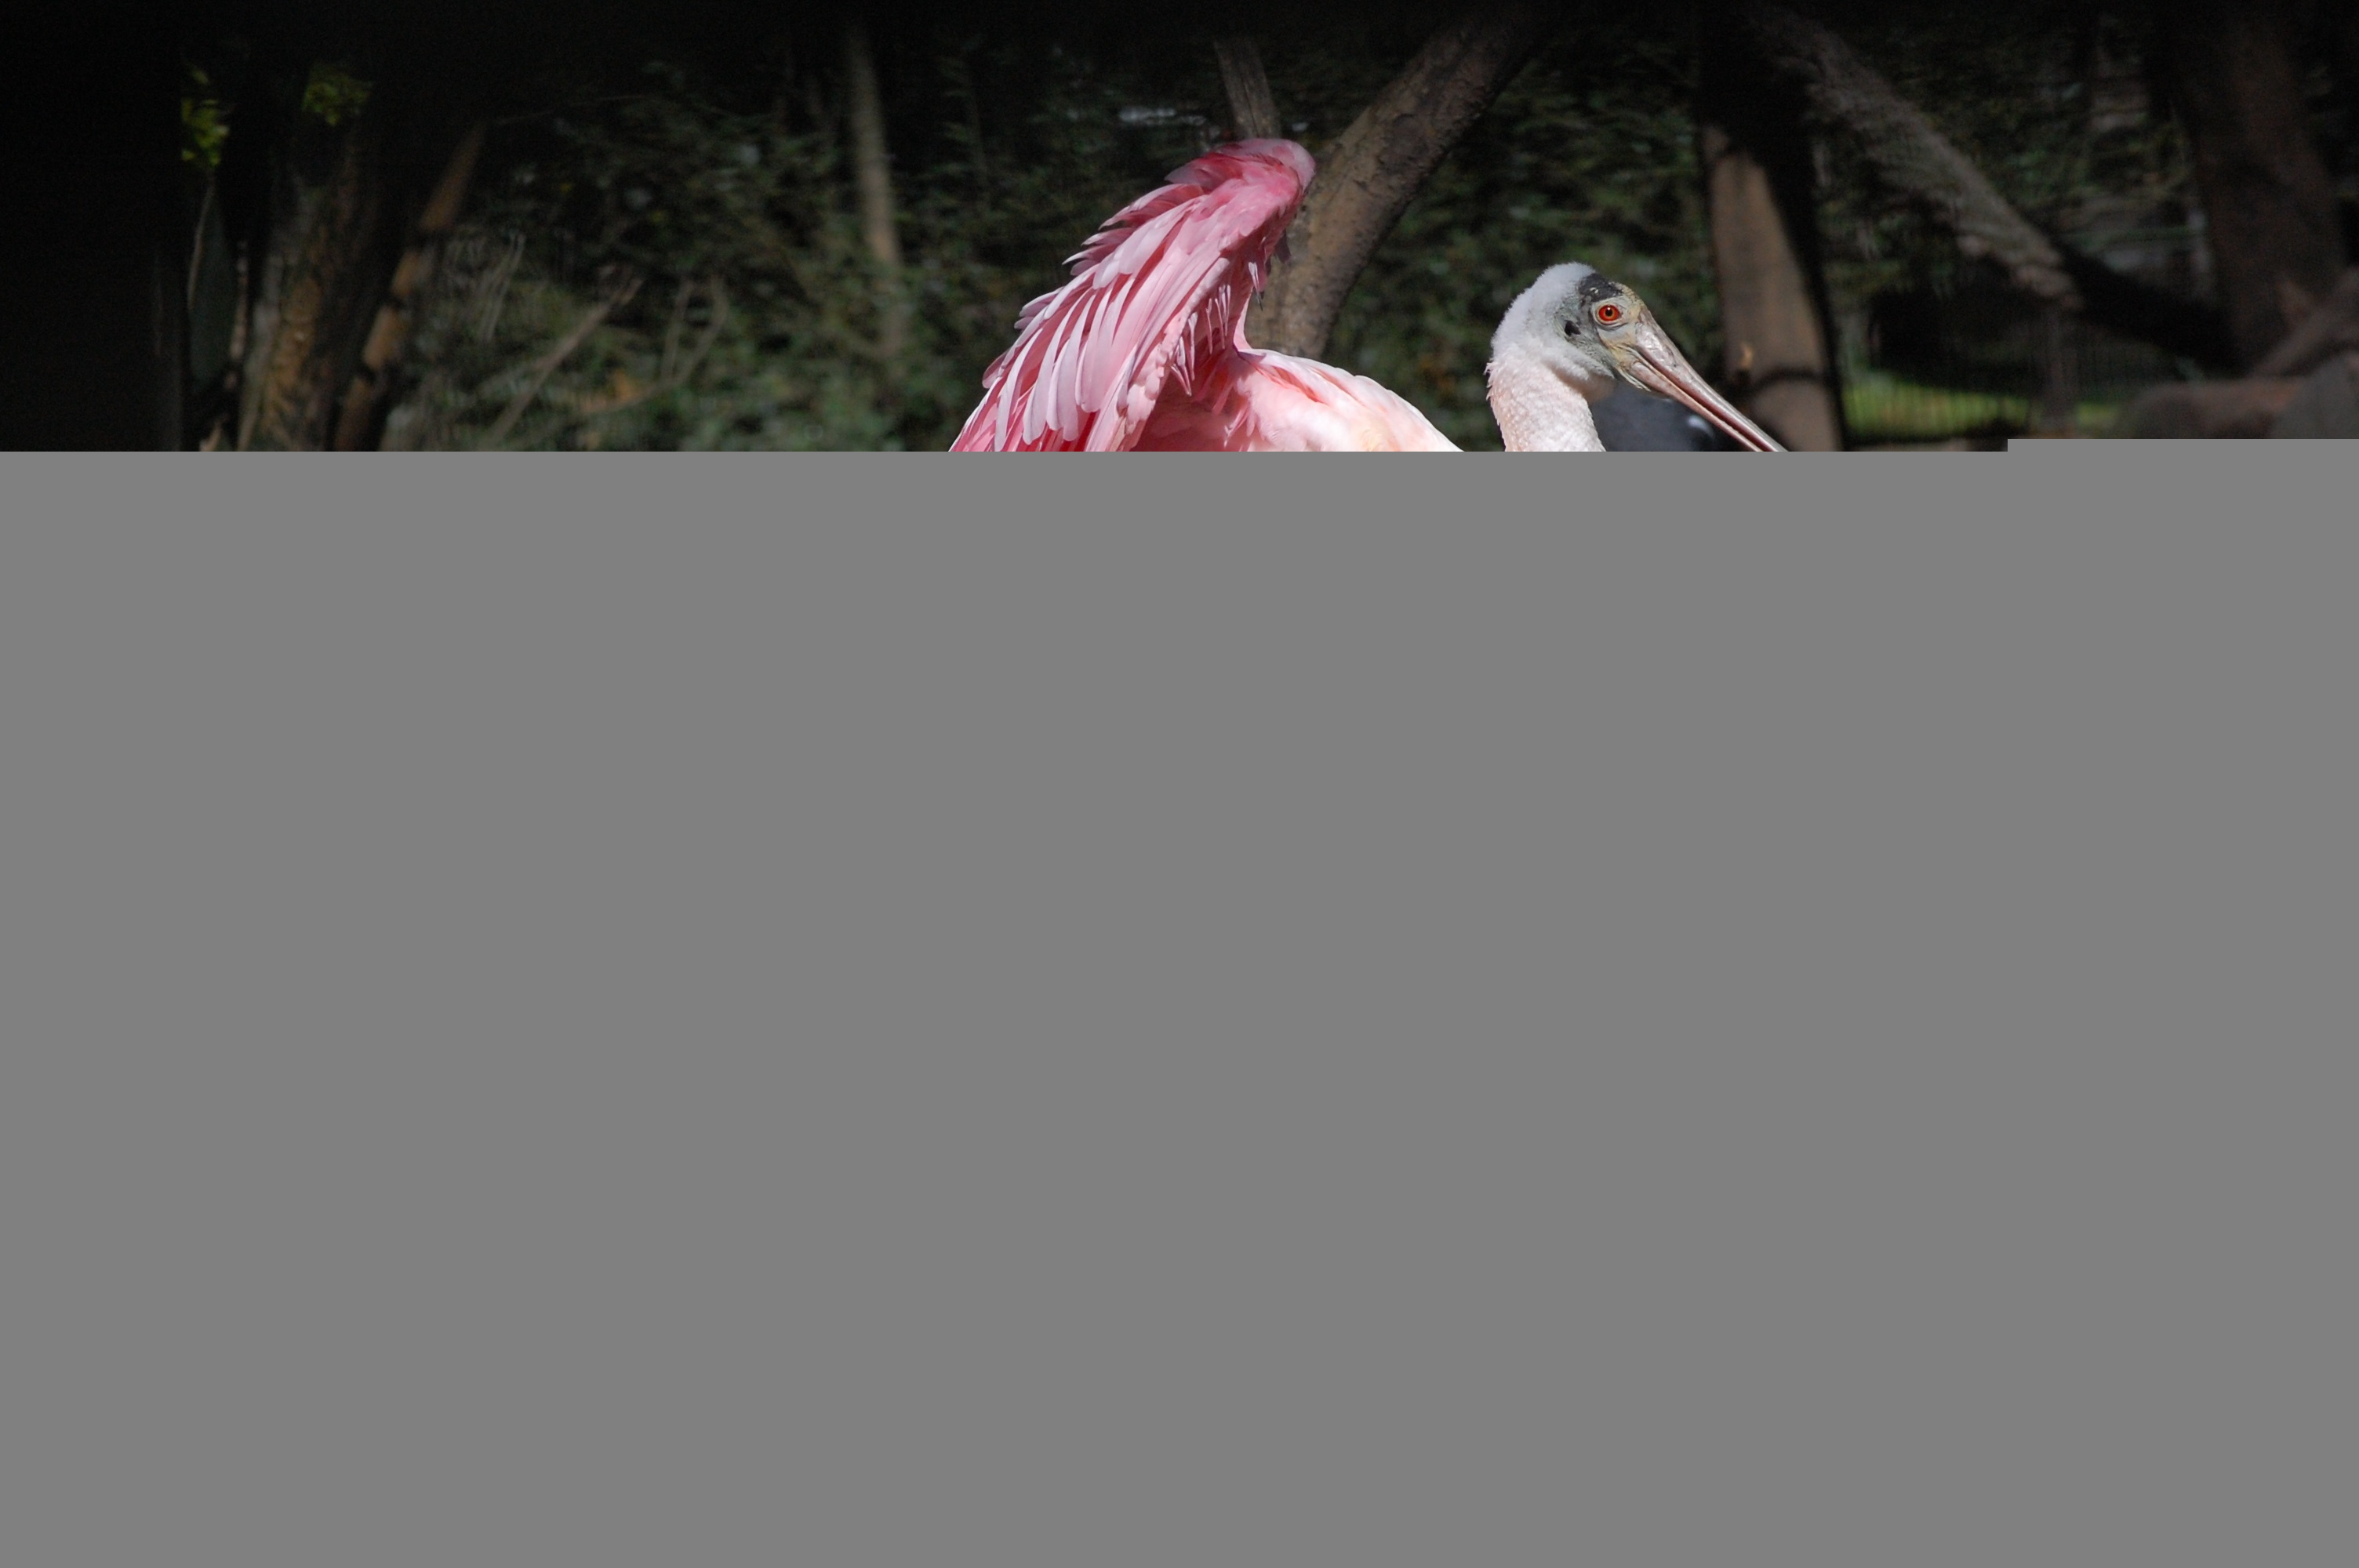
bird, wing, animal, zoo, rosa, flamenco